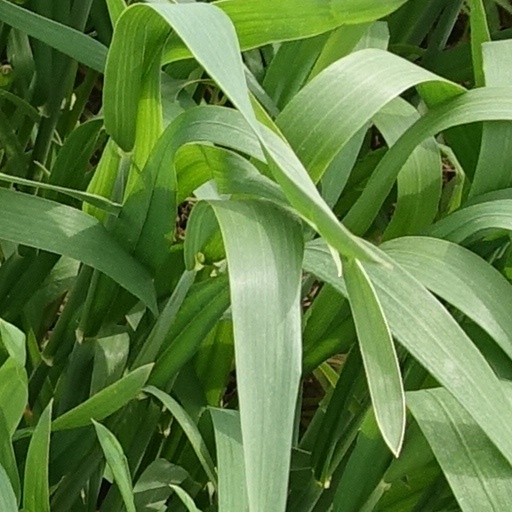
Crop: wheat